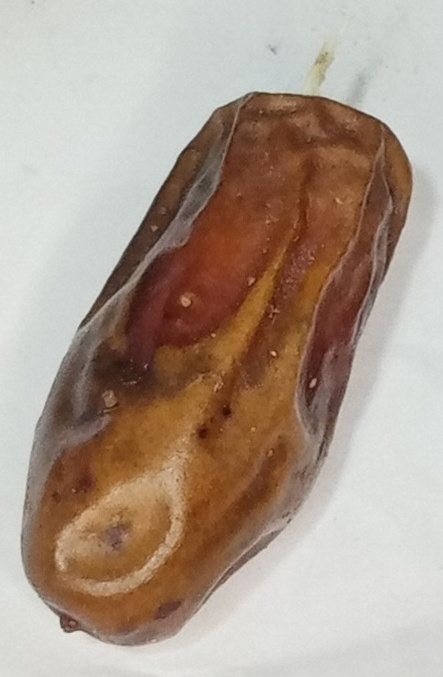
Variety: gajar
Size: medium
Grade: grade-3